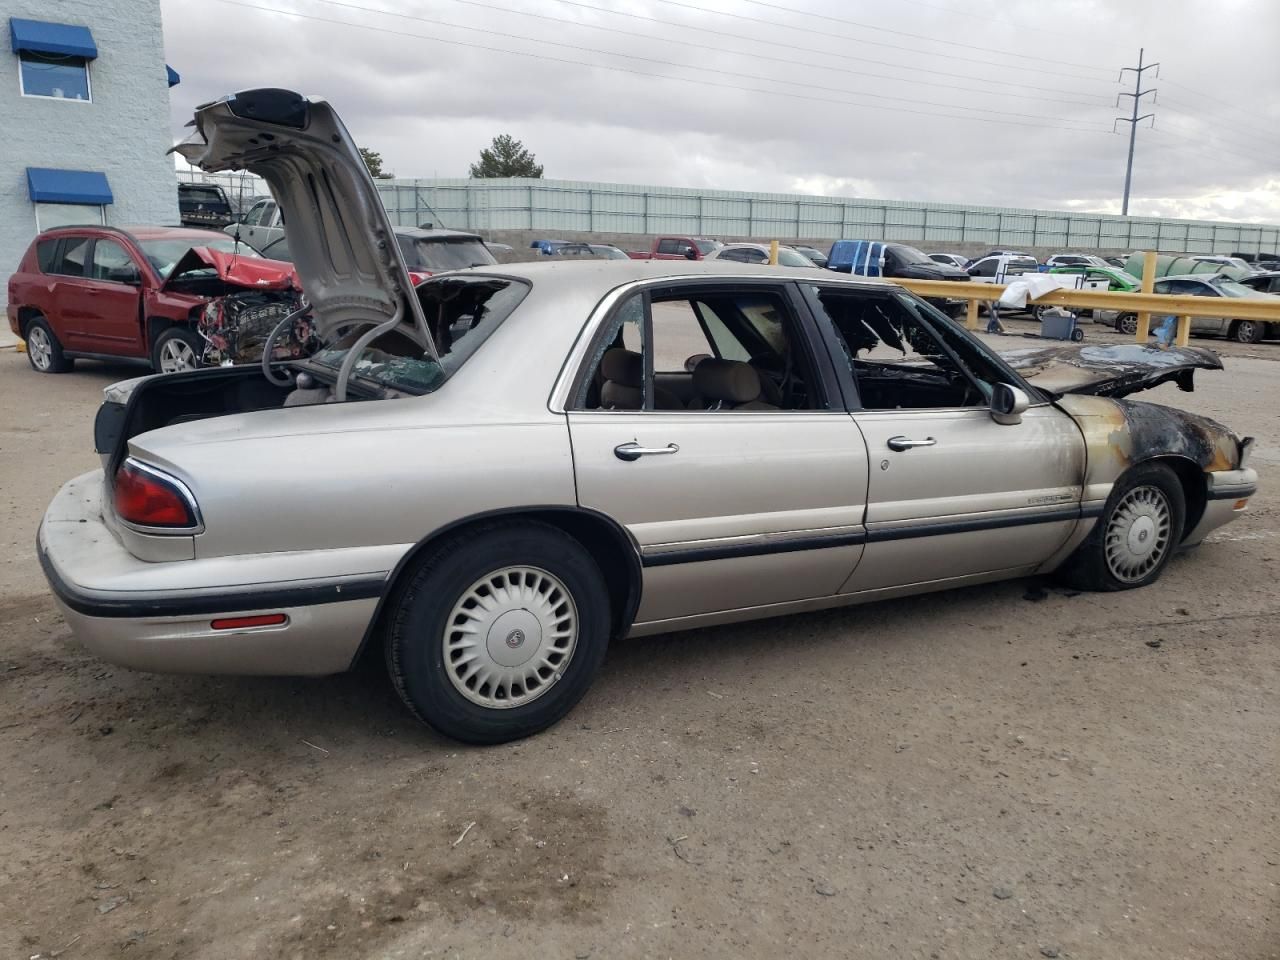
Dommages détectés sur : plaque d'immatriculation avant, pare-choc avant, feu avant droit, feu avant gauche, capot, pare-brise avant, aile avant droite, aile avant gauche, porte avant droite, porte arrière droite, aile arrière droite, pare-brise arrière, malle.
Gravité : majeur